Airavata Elephant Foundation

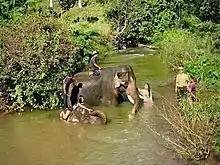
The founder of Airavata elephant Foundation Pierre-Yves Clais, with Miss Cambodia 2020 Sarita Reth and Somanika Suon, and elephants Bokva and Ikeo, at Katieng, Banlung

Airavata is a nonprofit organisation founded by Chenda Clais, Professor François-Xavier Roux and Pierre-Yves Clais, protecting the last captive Asian elephants in Ratanakiri Province in Cambodia, as well as protecting up to 100 hectares of the Katieng forest along the river close to the Katieng Waterfalls 10 Kilometer west from the Ratanakiri capitol, Banlung.